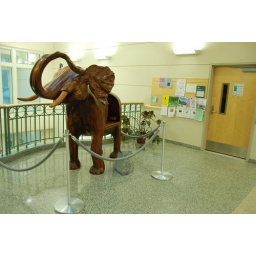
A wooden elephant next to a rock with the artist's name in the Science Building.